Answer in natural language. Where is Window (marked A) with respect to beds shadow with a blue floor (marked B)? Choose between the following options: left or right
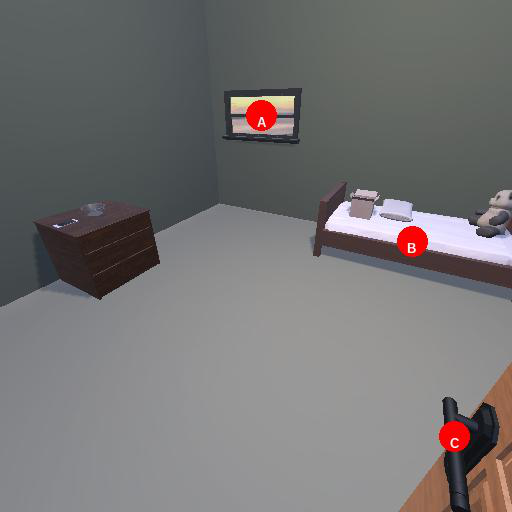
<answer>left</answer>